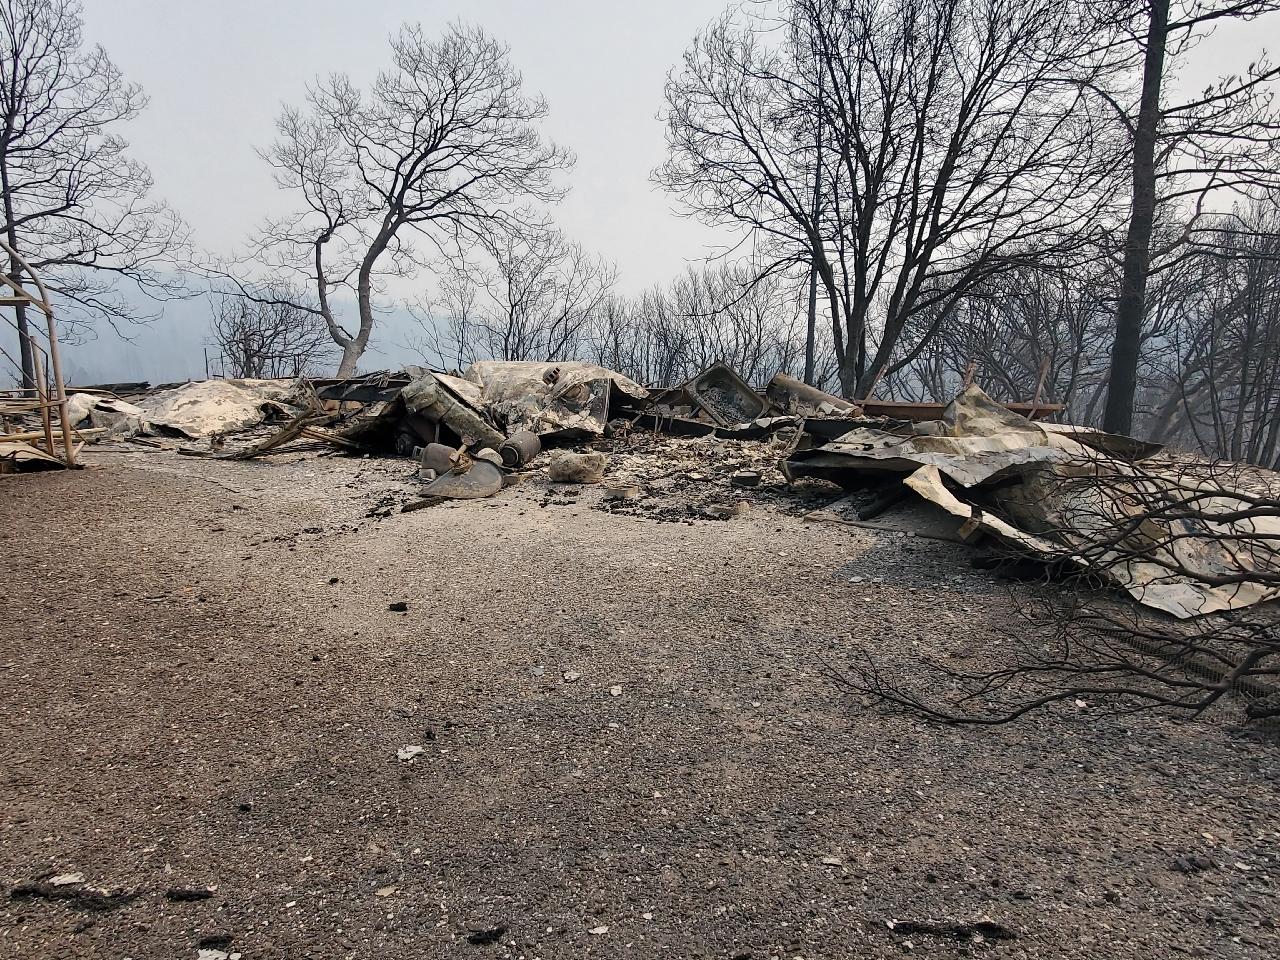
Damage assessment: destroyed